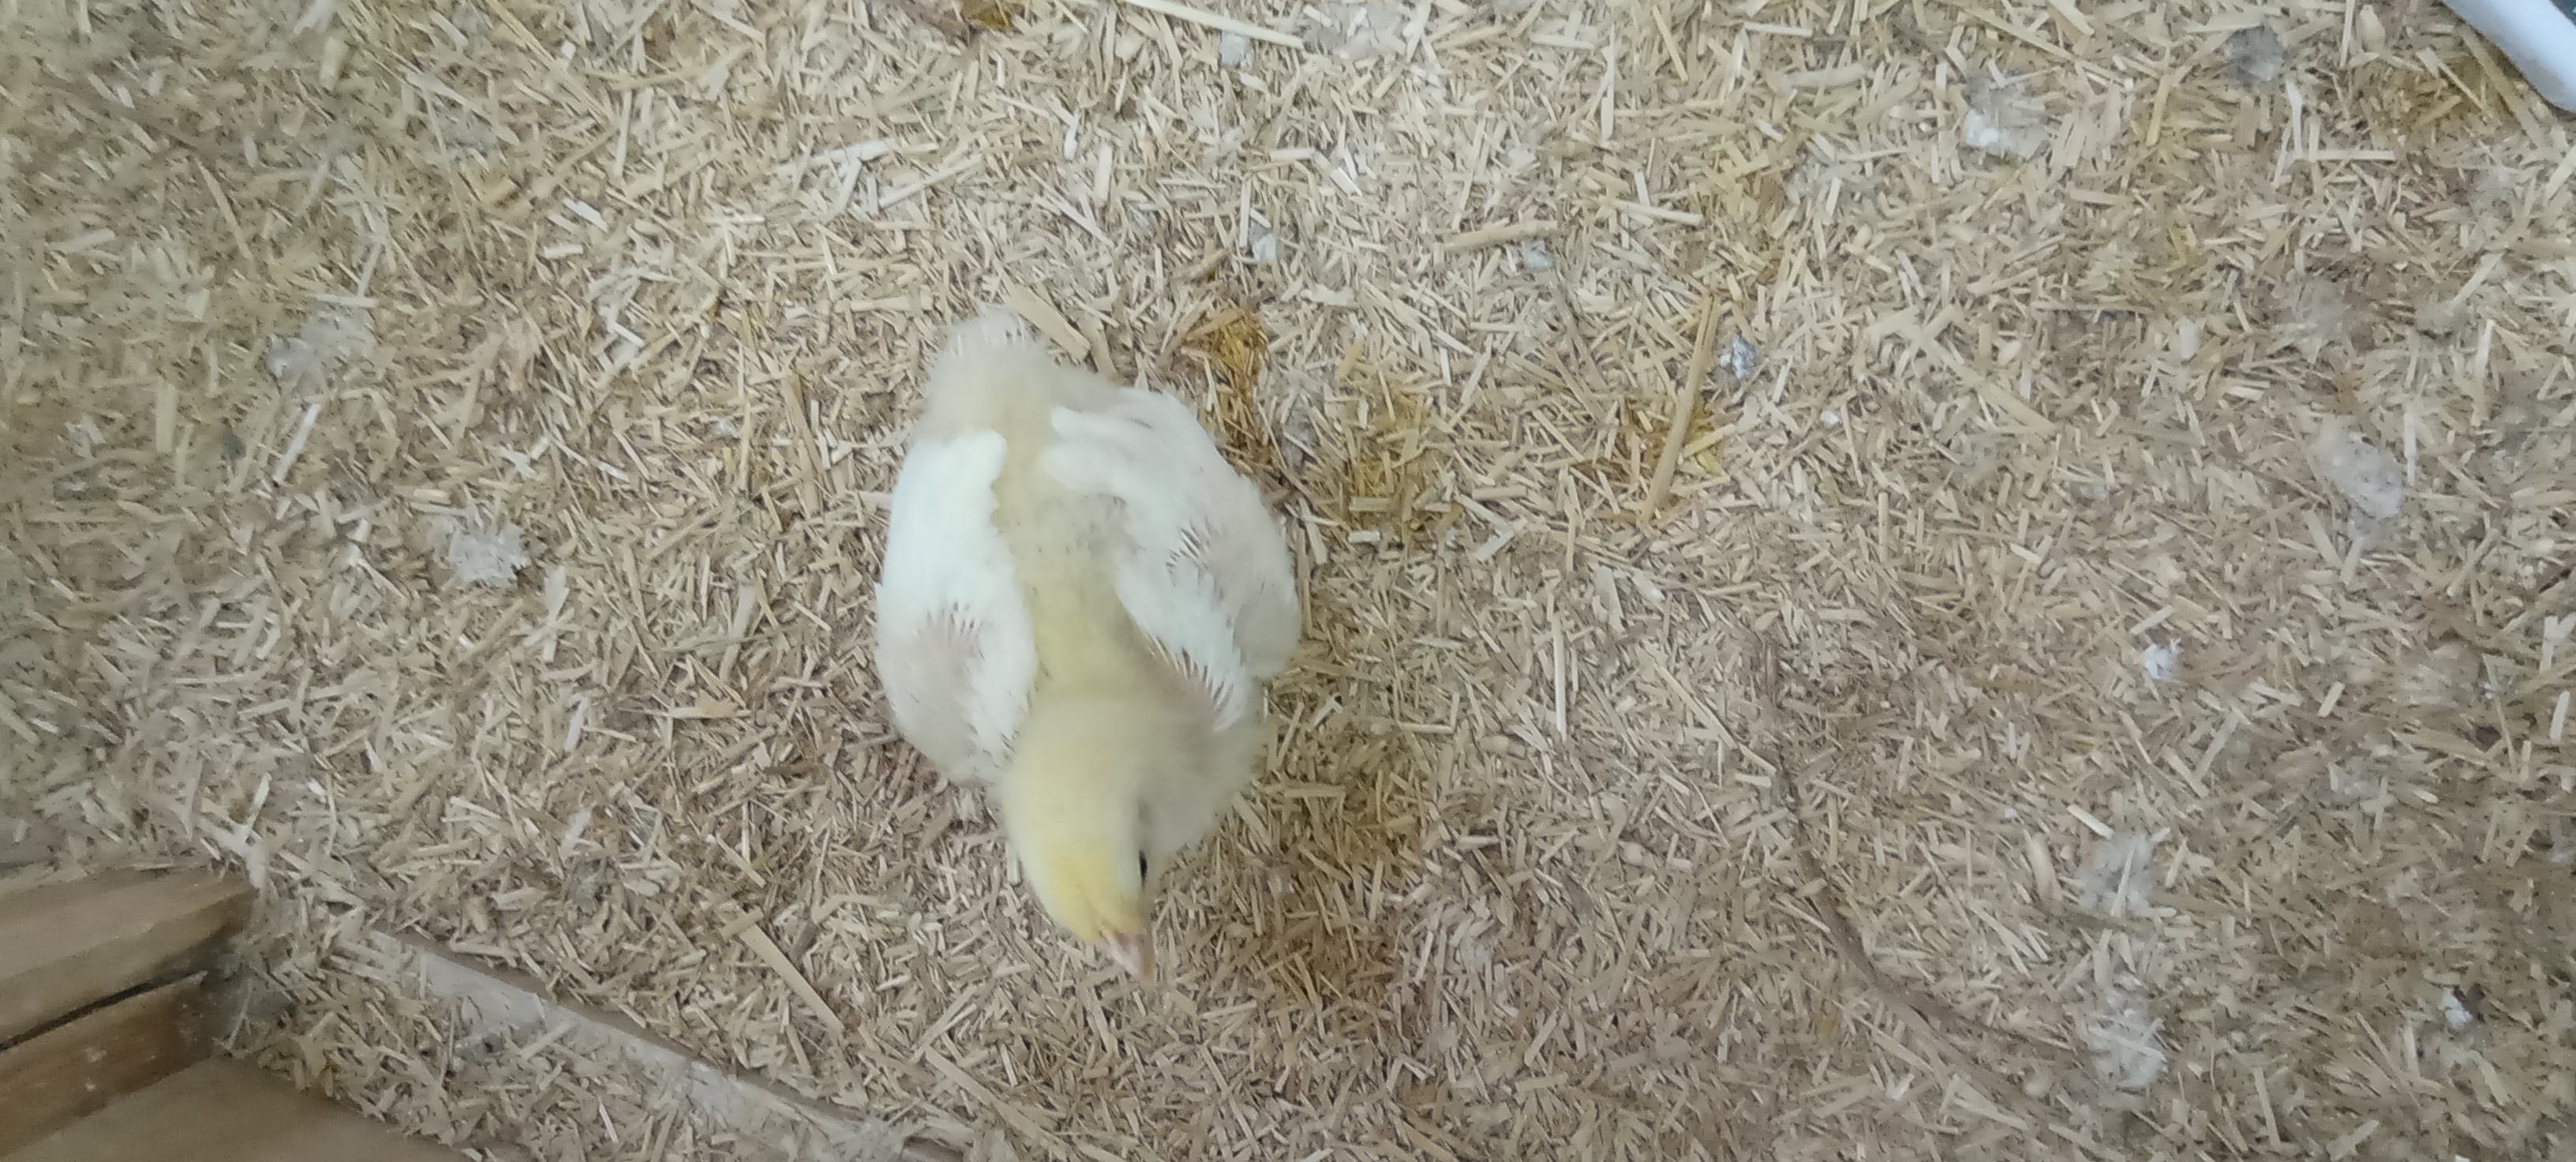
Weight: 392 g